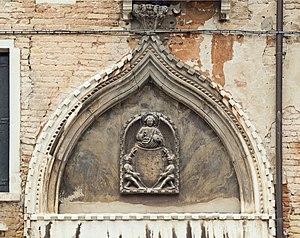
Francesco Molin est le 99ᵉ doge de Venise élu en 1646, son dogat dure jusqu'en 1655.